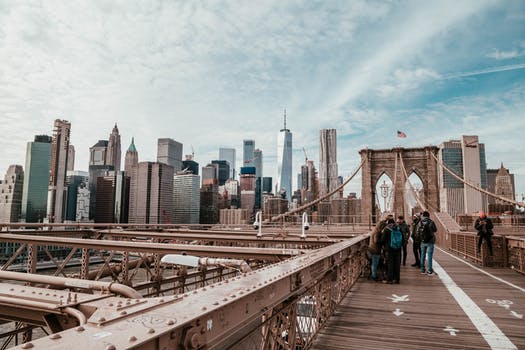
Label: No Watermark